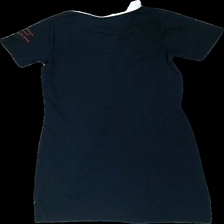
View: back
Type: Dress
Category: Ladies
Brand: Not in the list
Brand text on label: Holebrook
Colors: Blue, White
Material: 100% cotton
Cut: Regular
Size: L
Season: All
Price range: 50-100
Recommended usage: Reuse